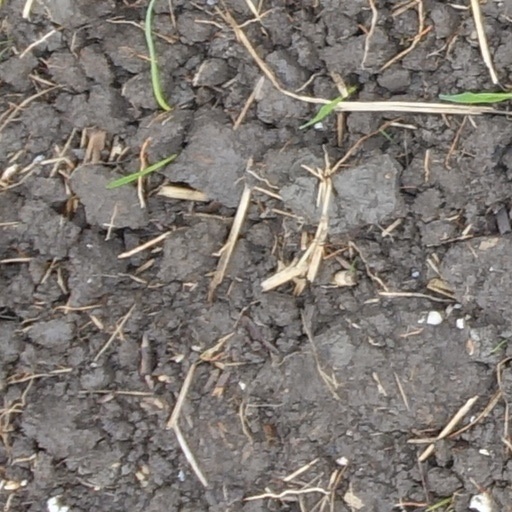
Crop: wheat